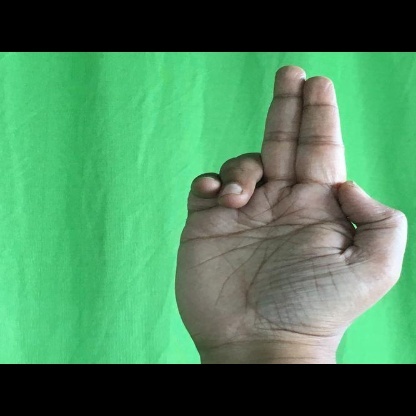
Mudra: Ardhapathaka